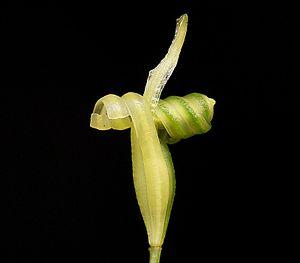
La Balsamine des bois, encore appelée Impatiente ne-me-touchez-pas est une plante herbacée annuelle de la famille des Balsaminacées.